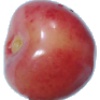
Label: cherry_rainier